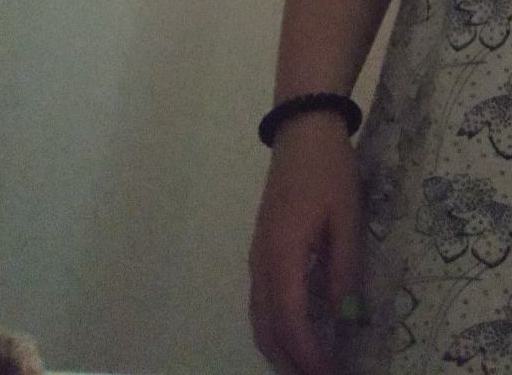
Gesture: no_gesture